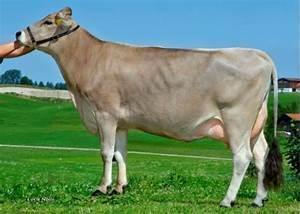
cow